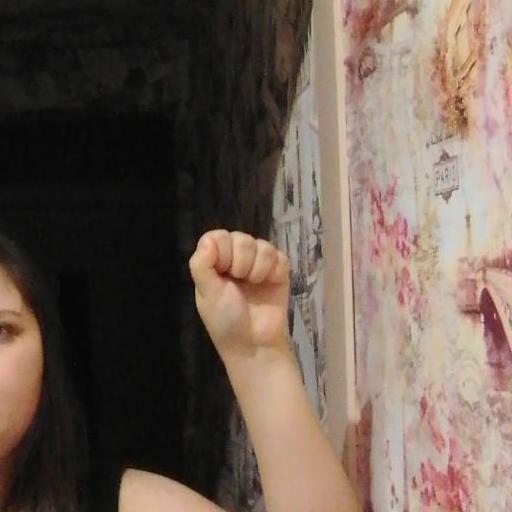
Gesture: fist